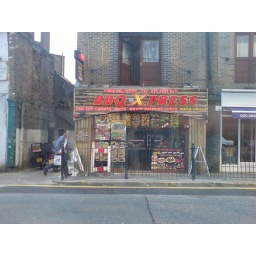
I was sitting in my car waiting at the traffic lights when I spotted this interesting-looking take-away.